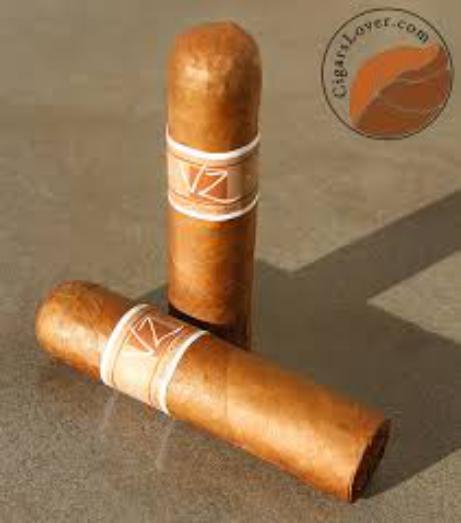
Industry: Necessities